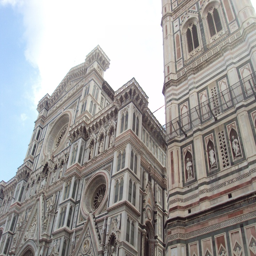
the 4th largest cathedral in the world which is located .